Elliott School of International Affairs

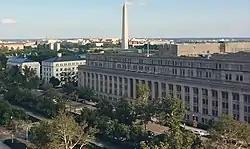
View from the Elliott School, with the Washington Monument in the back and the U.S. Department of the Interior & American Red Cross headquarters in the foreground.

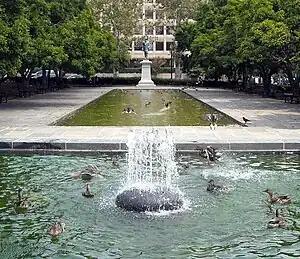
Rawlins Park sits between the Elliott School & the U.S. Department of the Interior.

The Elliott School offers undergraduate degrees either as a Bachelor of Arts (B.A.) or Bachelor of Science (B.S.) in the following programs: